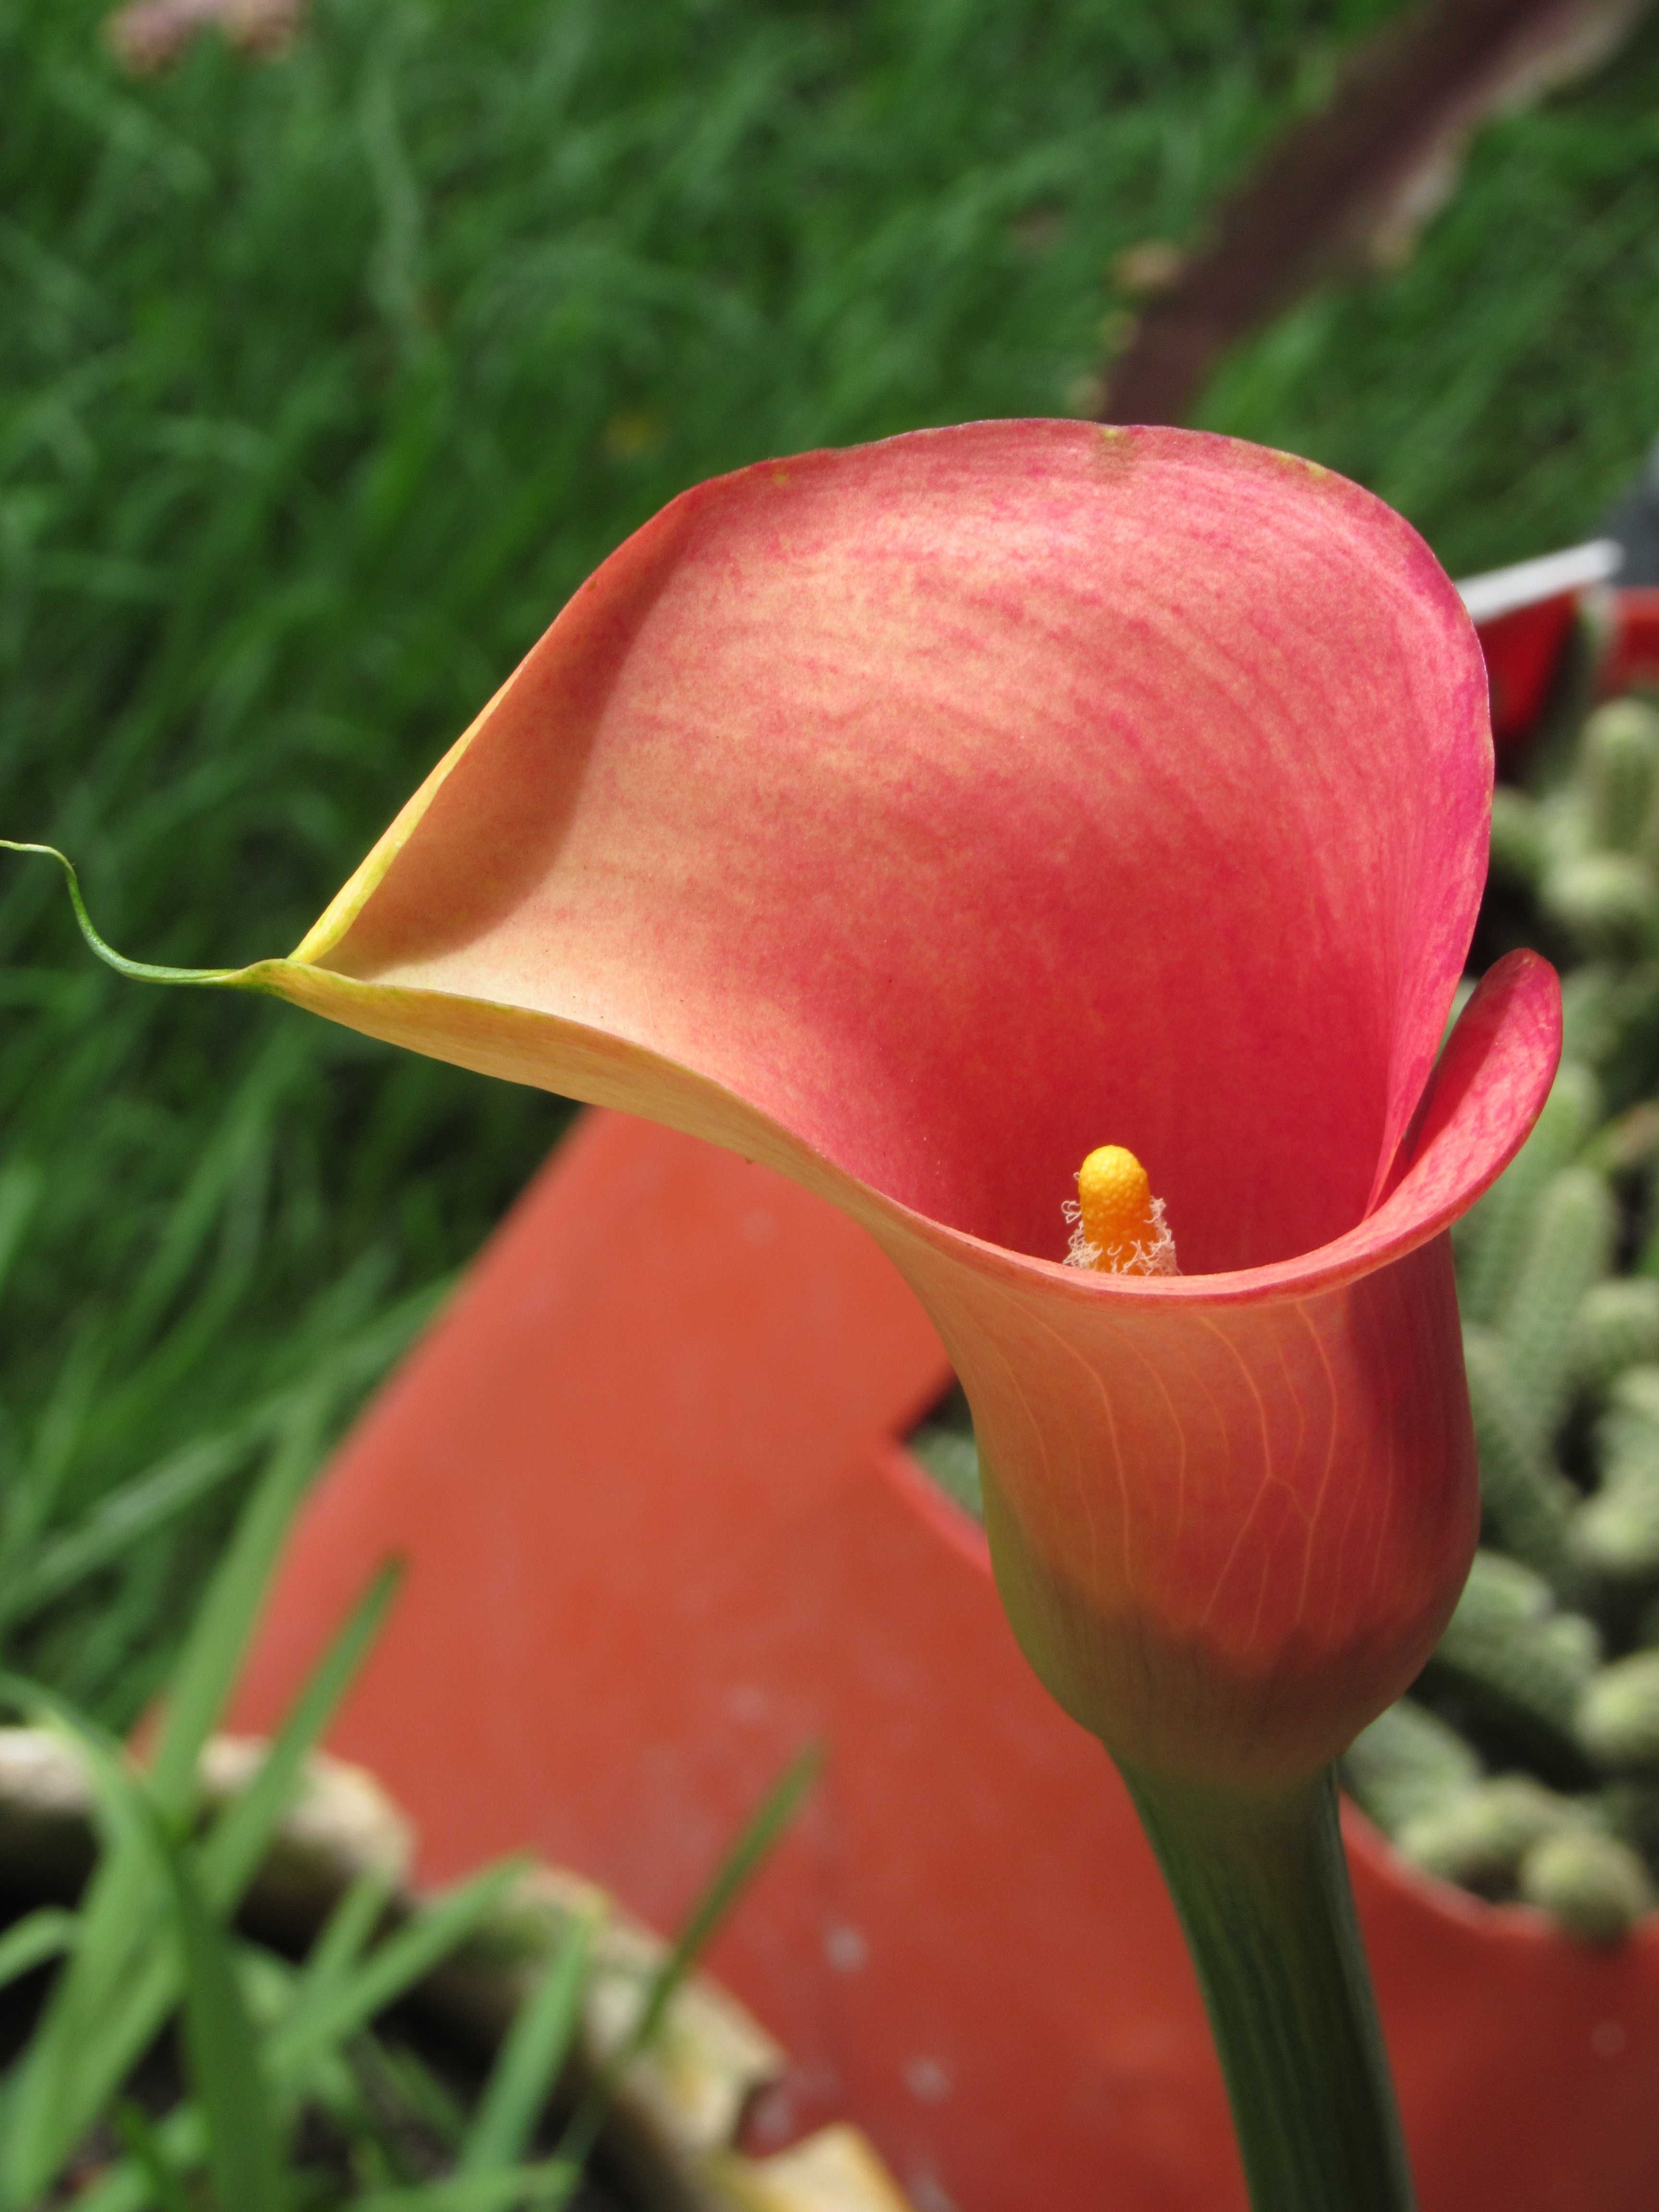
nature, plant, leaf, flower, petal, tulip, red, romantic, botany, flora, close up, bud, calla, arum, macro photography, flowering plant, plant stem, land plant